Ehren Watada

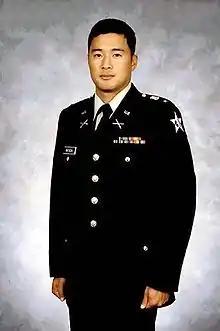
Watada in uniform

Ehren Keoni Watada (born 1978) is a former first lieutenant of the United States Army, best known as the first commissioned officer in the US armed forces to refuse to deploy to Iraq. In June 2006, Watada refused to deploy for his unit's assigned rotation to Operation Iraqi Freedom, saying he believed the war to be illegal and that, under the doctrine of command responsibility, it would make him party to war crimes. At the time, he was assigned to duty with the 5th Battalion, 20th Infantry Regiment, part of the 3rd Brigade, 2nd Infantry Division, as a fire support officer. He was brought before a court-martial in 2007 which ended in a mistrial; the Army subsequently discharged him under "Other-Than-Honorable-Conditions" (OTH) in 2009. An OTH discharge is the least favorable type of administrative discharge from the Army, and is reserved for a "pattern of behavior that constitutes a significant departure from the conduct expected of Soldiers of the Army."